The Death and Life of Marsha P. Johnson

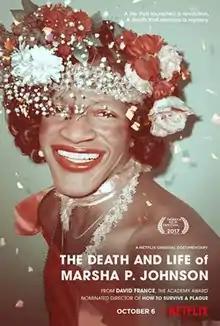

The Death and Life of Marsha P. Johnson is a 2017 American documentary film directed by David France. It chronicles Marsha P. Johnson and Sylvia Rivera, prominent figures in gay liberation and transgender rights movement in New York City from the 1960s to the 1990s and co-founders of Street Transvestite Action Revolutionaries. The film centers on activist Victoria Cruz's investigation into Johnson's death in 1992, which was initially ruled a suicide by police despite suspicious circumstances. It is France's second film, following "How to Survive a Plague" (2012).